Eloisa to Abelard

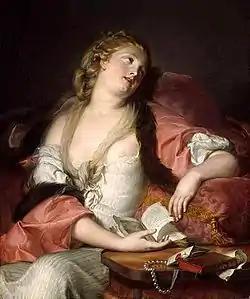
Bernard d'Agesci, "Lady Reading the Letters of Heloise and Abélard" (c.1780)

John Opie’s "Eloisa, a nun", a print of which appeared in 1793, only connects with the poem at a tangent. It features a nun rapt in contemplation, her face lit by the grated window above, who is sitting at a table on which are a bible, rosary, skull and hourglass. It was Mary Linwood who identified her embroidered version with the passage from Pope's poem beginning "How happy is the blameless vestal’s lot" when it was exhibited in London at the start of the 19th century. In the poem itself, Eloisa specifically distances her own conduct from this blameless spectacle.